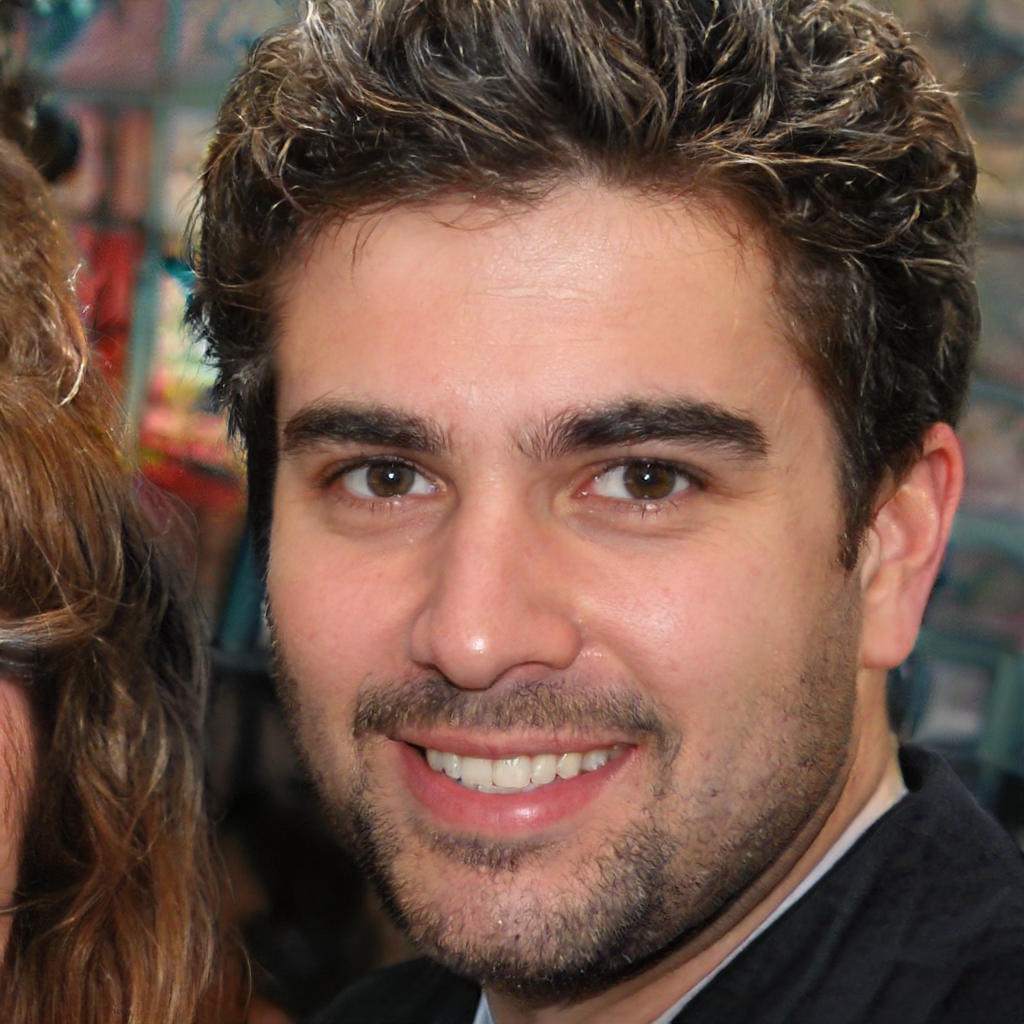
Portrait style: Real Portrait